Roman Berezovsky

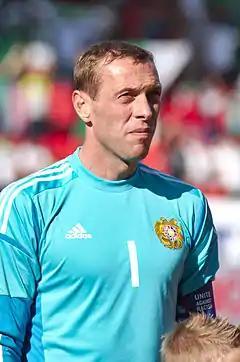
Berezovsky in 2014

Roman Anatoliyevich Berezovsky (born 5 August 1974) is an Armenian professional football coach and a former goalkeeper.